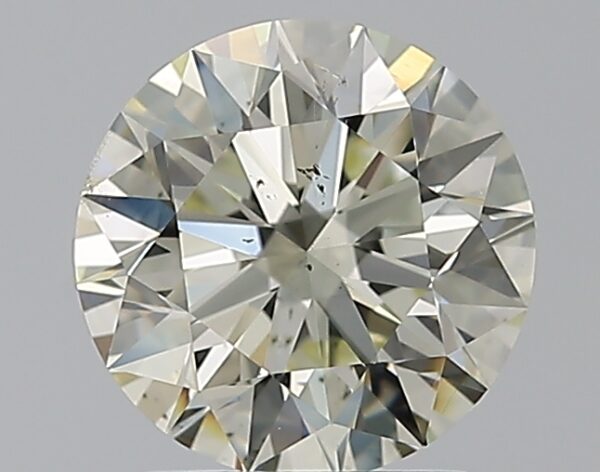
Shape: round
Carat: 1.51
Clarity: SI1
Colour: N
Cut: EX
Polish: EX
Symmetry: EX
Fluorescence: F
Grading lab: GIA
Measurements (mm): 7.3 x 7.33 x 4.58